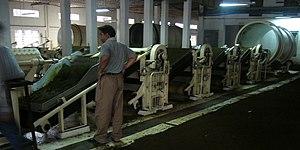
Le thé est une boisson aromatique préparée en infusant des feuilles séchées de théier, un arbuste à feuilles persistantes originaire des piémonts orientaux de l'Himalaya.